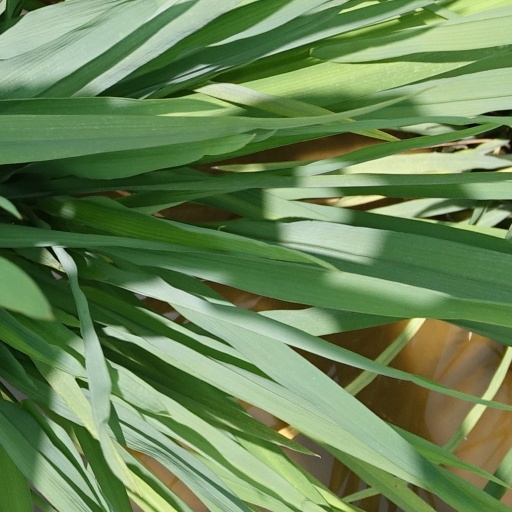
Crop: rice